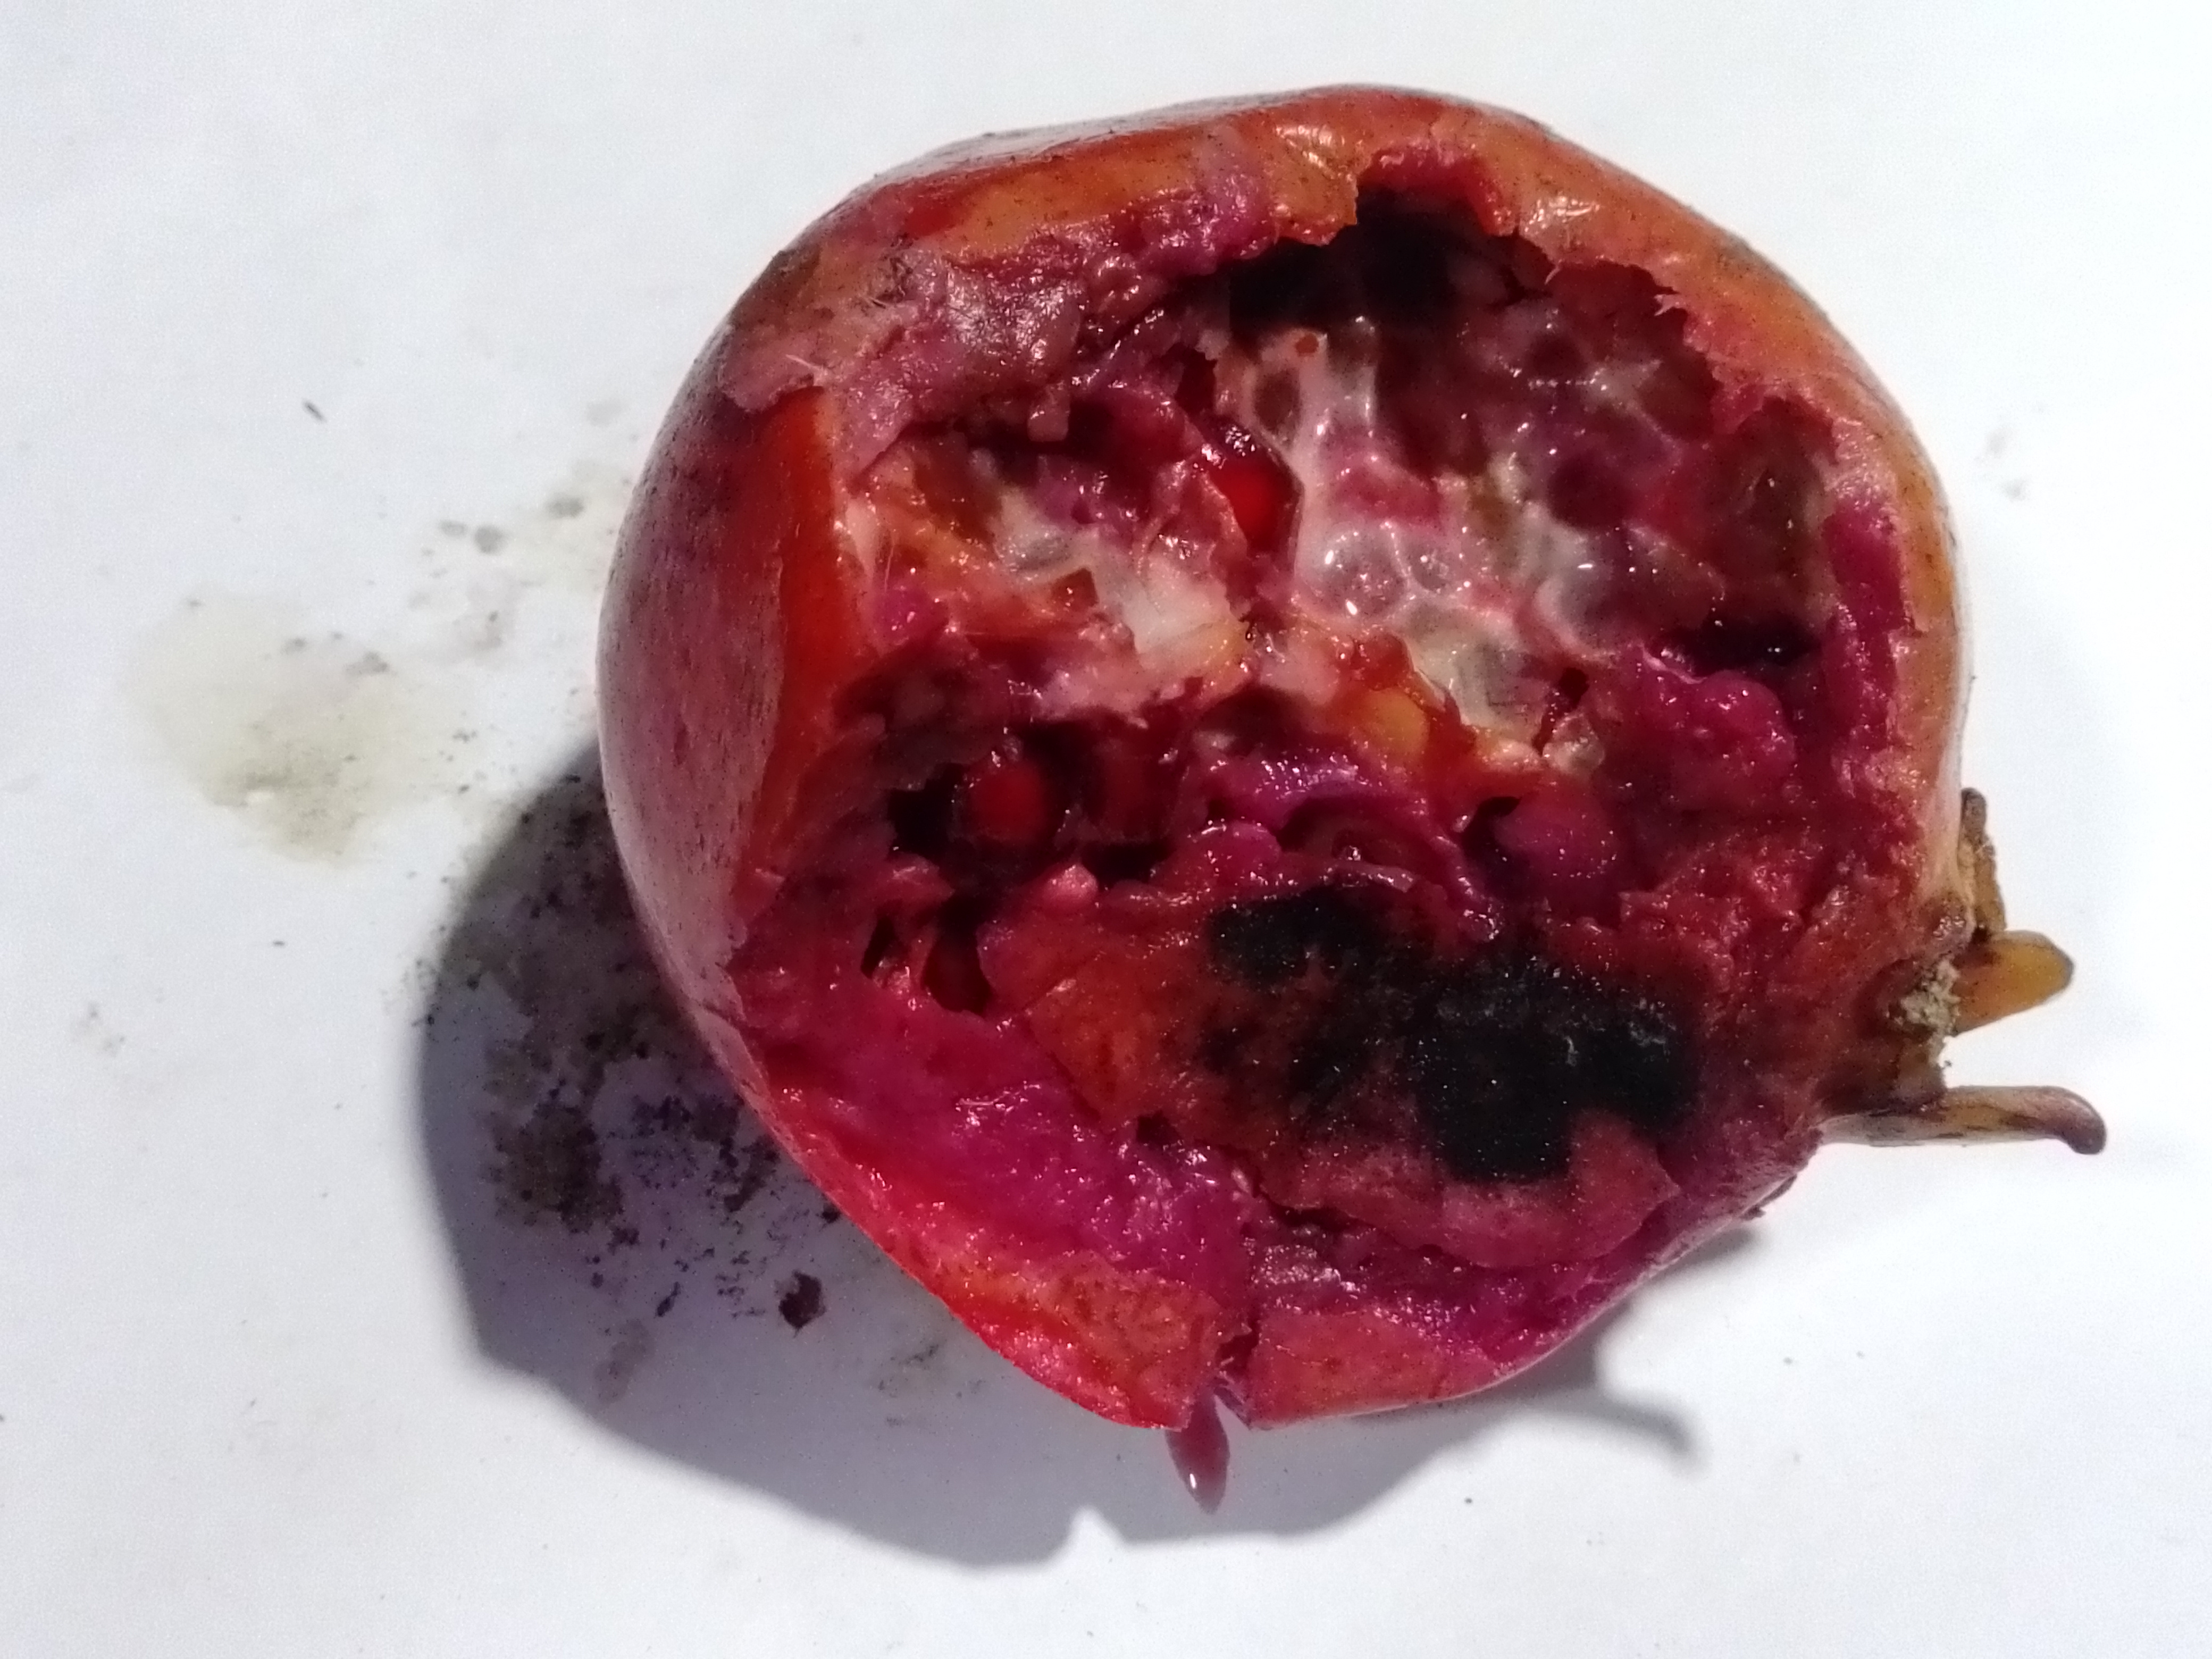
Fruit: pomegranate
Condition: rotten